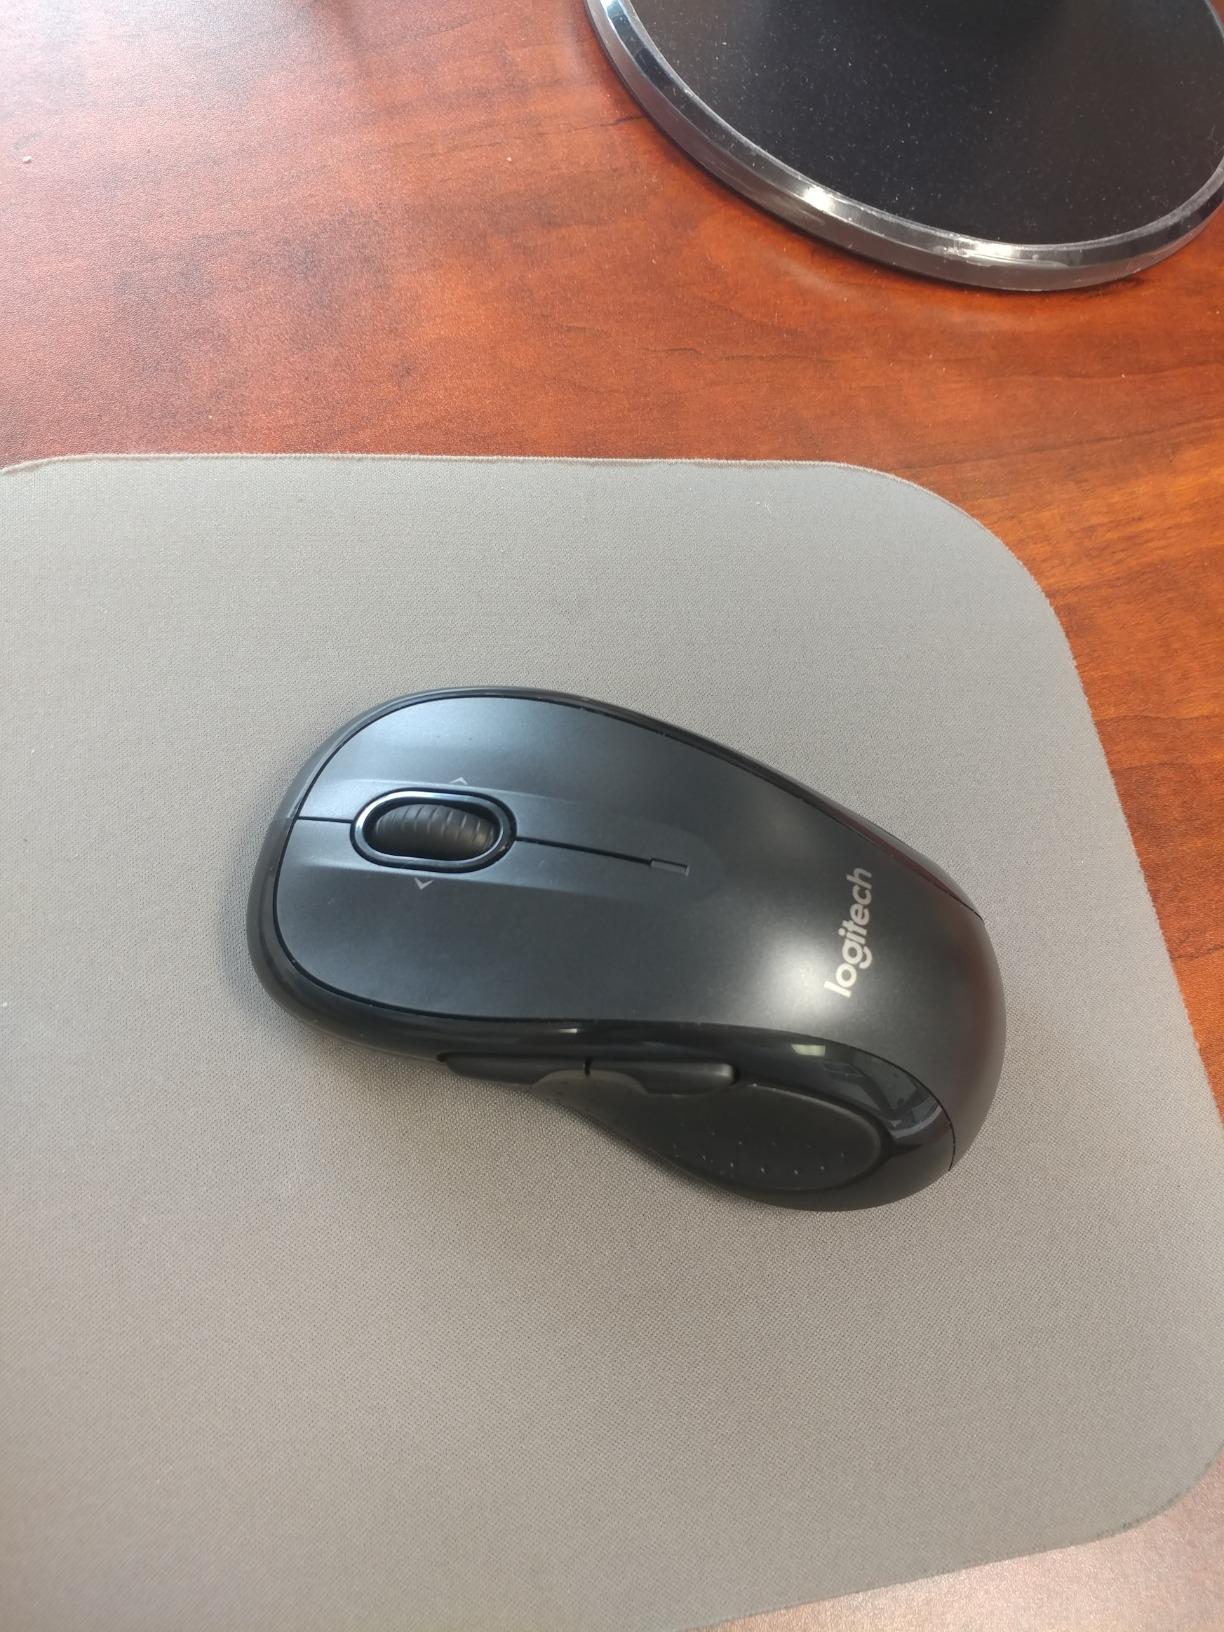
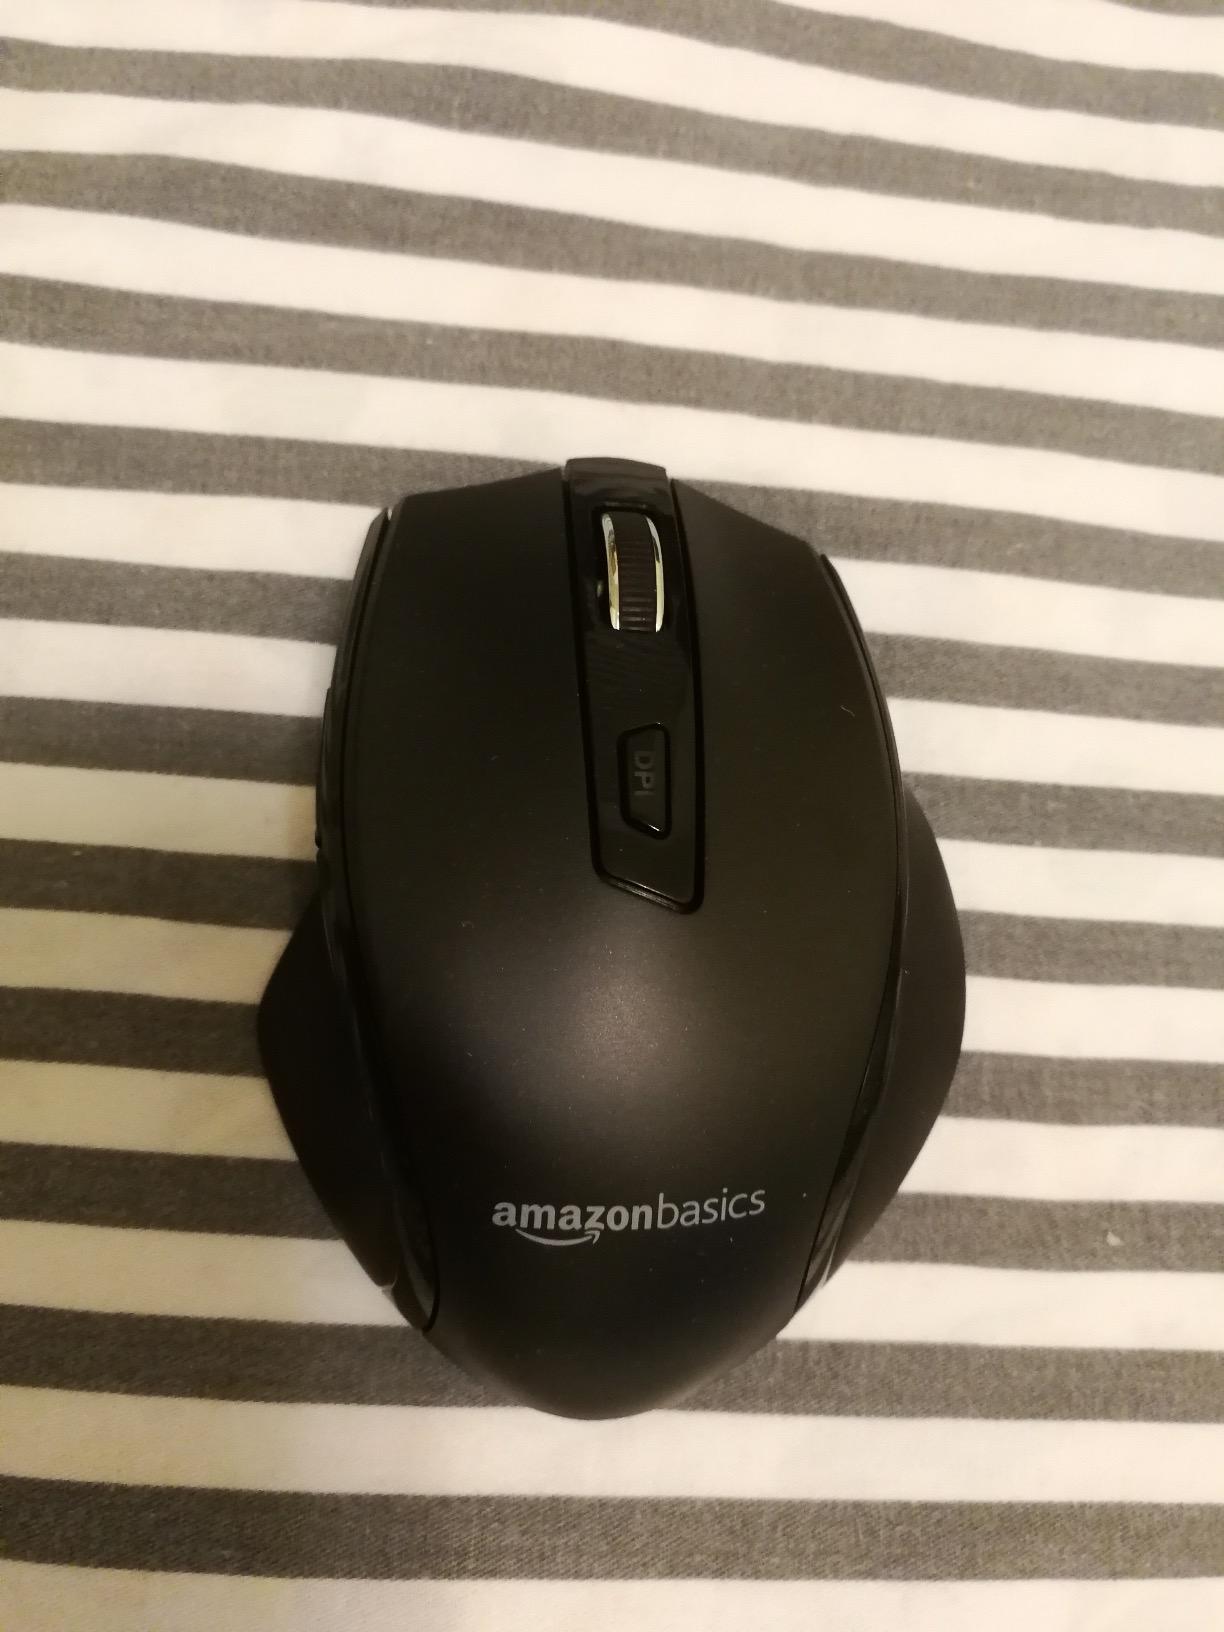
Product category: mouse
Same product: no